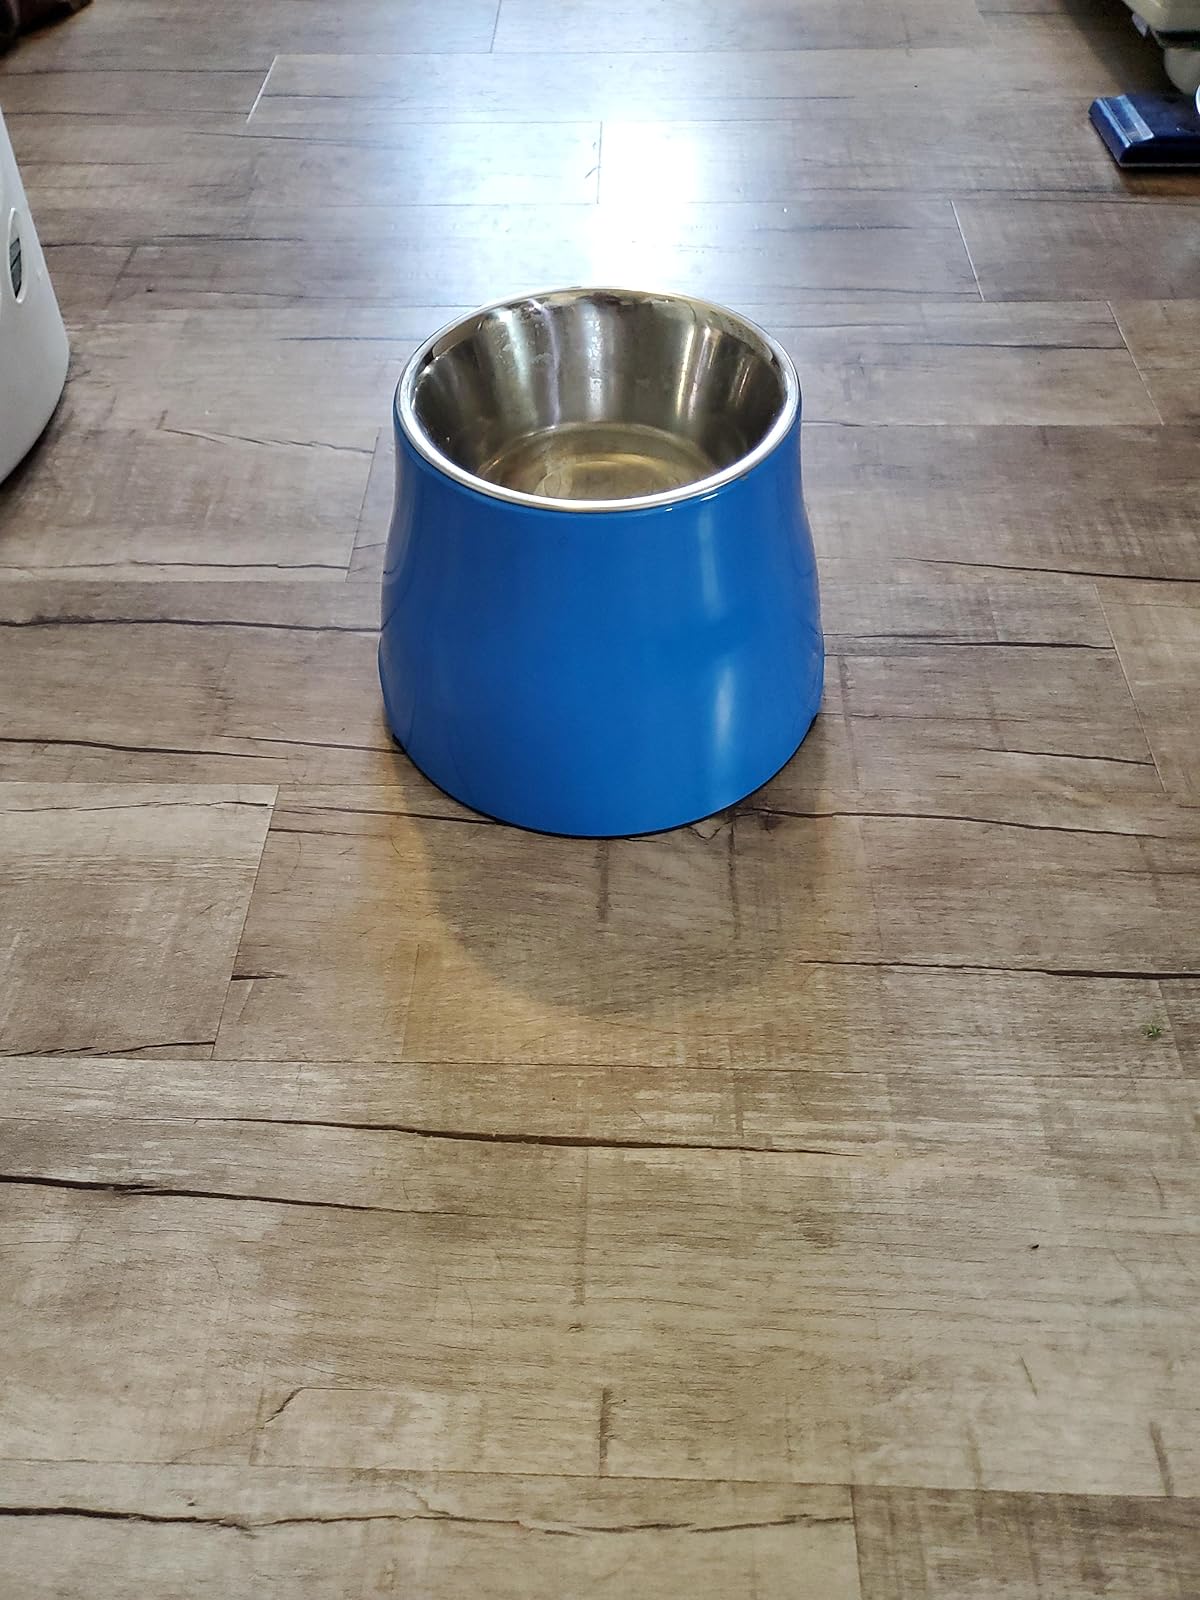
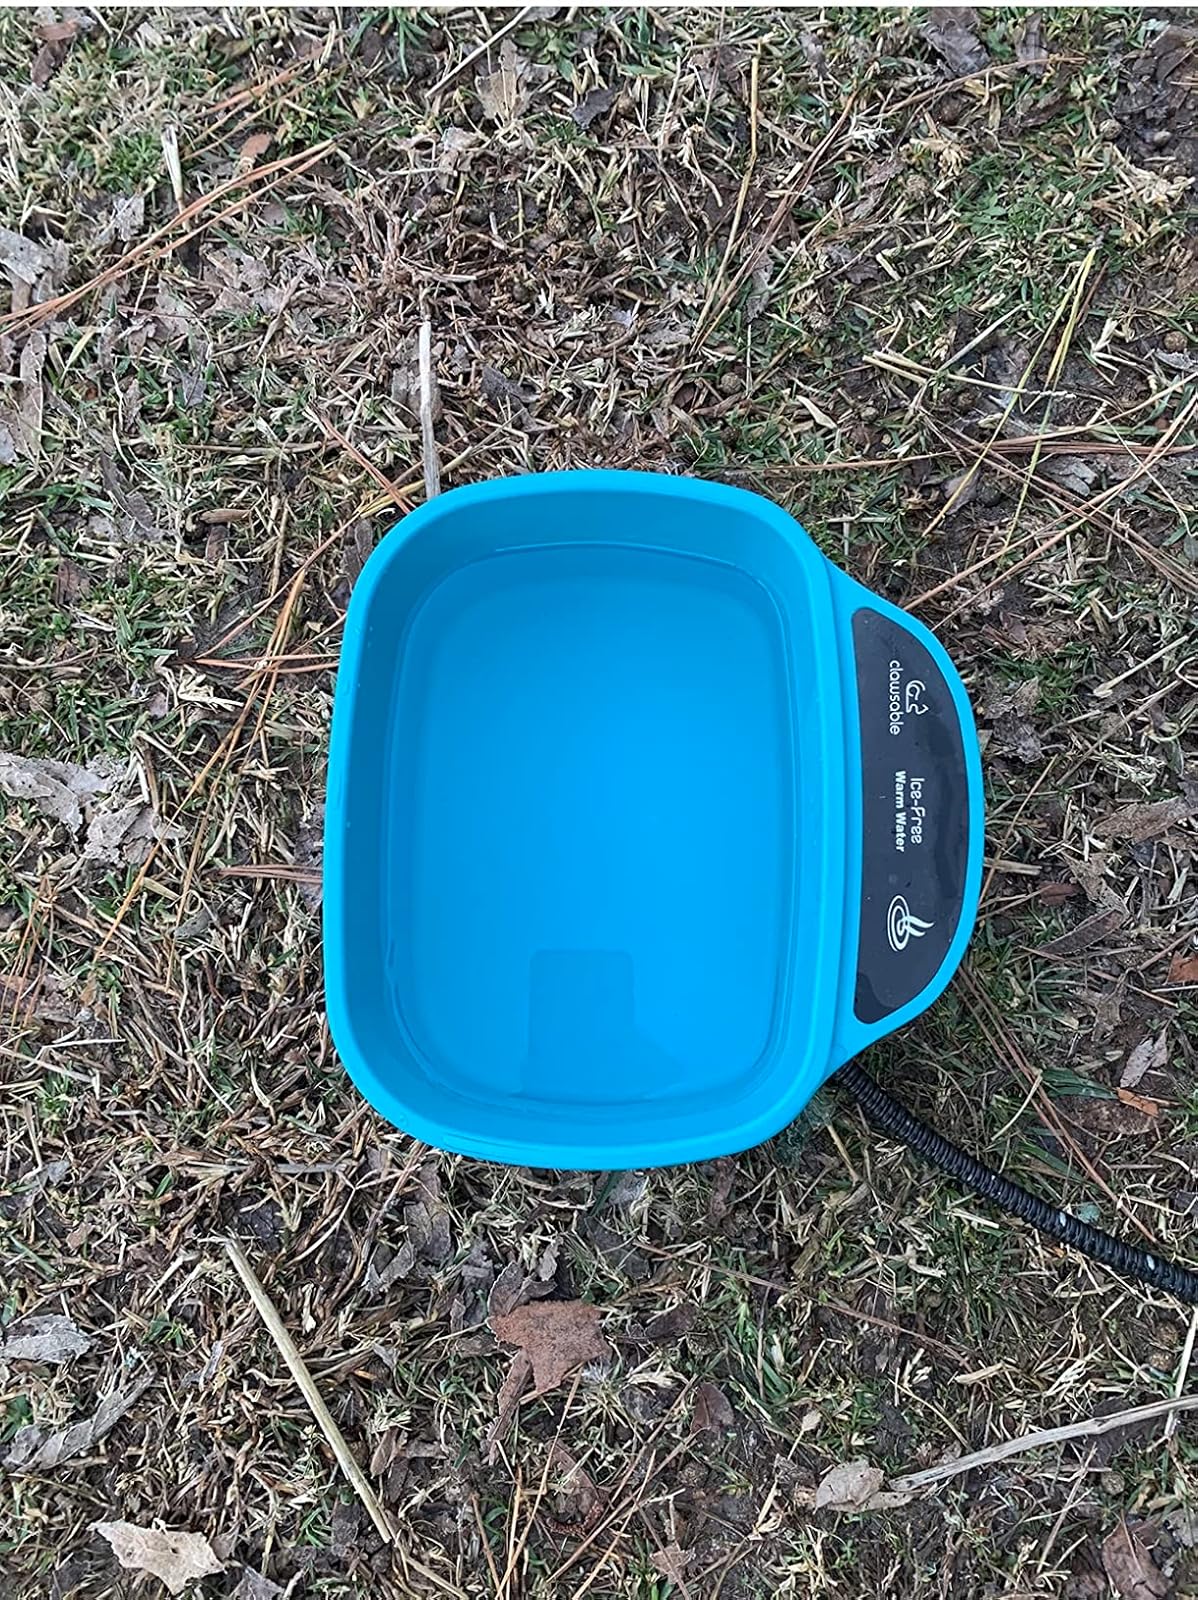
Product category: items_bowl
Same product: no